Caroline Park

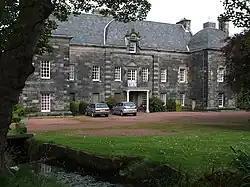
South front of Caroline Park

Caroline Park is a 17th-century mansion in the Granton area of Edinburgh. It was constructed between 1683 and 1696 for Sir George Mackenzie, 1st Viscount Tarbat, and his wife Anna. It is protected as a category A listed building for its "sophisticated French-influenced principal (south) elevation and some very fine intact internal features".